Asimina tetramera

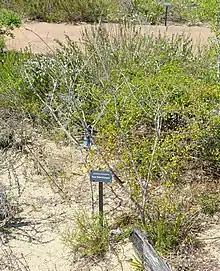
"Asimina tetramera" at Bok Tower Gardens in Lake Wales, FL

The four-petal pawpaw ("Asimina tetramera") is a large shrub or small tree. Its fruit is aggregate and yellow-green in color. The fruit is banana-scented when ripe. The seeds of the plant are flat, shiny, and dark brown. The four-petal pawpaw is sensitive to transplantation due to its deep taproot.